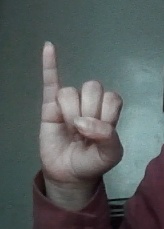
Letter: meem